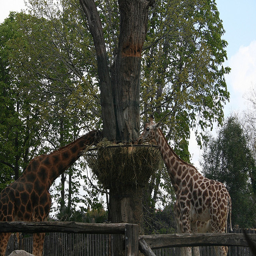
Two giraffes that are eating from a tree.
Two giraffes graze from the large trough built around the tree.
2 giraffes in a enclosed area eating hay
A couple of giraffe eating hay from a trough.
Two giraffe eating from a basket mounted in a tree.